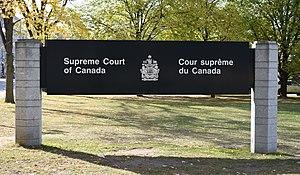
Le bilinguisme au Canada est à la fois une réalité linguistique et une politique publique nationale consacrant les deux langues officielles du Canada : l'anglais et le français. Encadré à l'échelle fédérale par la Loi sur les langues officielles, le bilinguisme d'État vise à placer les deux langues sur un pied d'égalité dans les institutions fédérales, alors que leur poids démographique n'est pas le même.
La Cour suprême du Canada est le plus haut tribunal du Canada. Elle constitue l'ultime recours juridique pour toutes les décisions judiciaires que ce soit en matière civile, criminelle, administrative ou constitutionnelle. Les décisions de la Cour se prennent à la majorité des voix. En droit privé, sa juridiction embrasse le droit du Québec, de tradition civiliste et, le droit des autres provinces, provenant de la tradition de common law.